Serena Williams

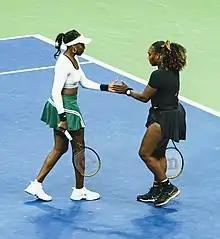
The Williams sisters in 2022 during their final doubles match together

In December 2021, Williams announced she would not play the 2022 Australian Open, citing the same leg injury. She returned to professional play in June 2022 when she teamed up with Ons Jabeur for the Eastbourne International. The pair won two matches before retiring from the tournament due to an injury sustained by Jabeur. Williams also played singles at Wimbledon, where she lost to No.113 Harmony Tan in the first round. Williams was ranked No. 320 at the end of 2022.